Edward Dalyngrigge

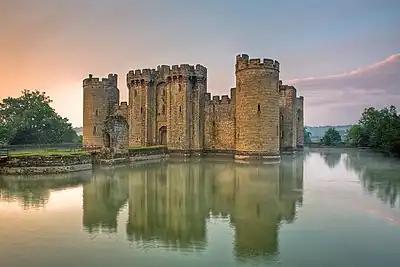
Dalyngrigge was responsible for the construction of Bodiam Castle in the late 14th century

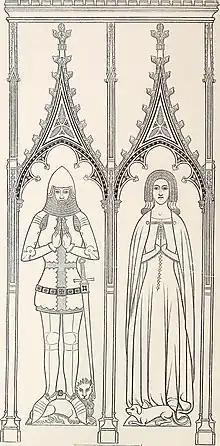
Monumental brass c.1380s, Fletching Church, Sussex, of Sir Walter Dalyngrygge, brother of Sir Edward Dalyngrigge. Arms of Dalyngrygge depicted on his tabard: "Argent, a cross engrailed gules"

Sir Edward Dalyngrigge, also Dallingridge or Dalyngridge ( 1346 – 1393/94), was an English knight and politician who was a Member of Parliament and built Bodiam Castle in Sussex, England. By 1367, he had been knighted.